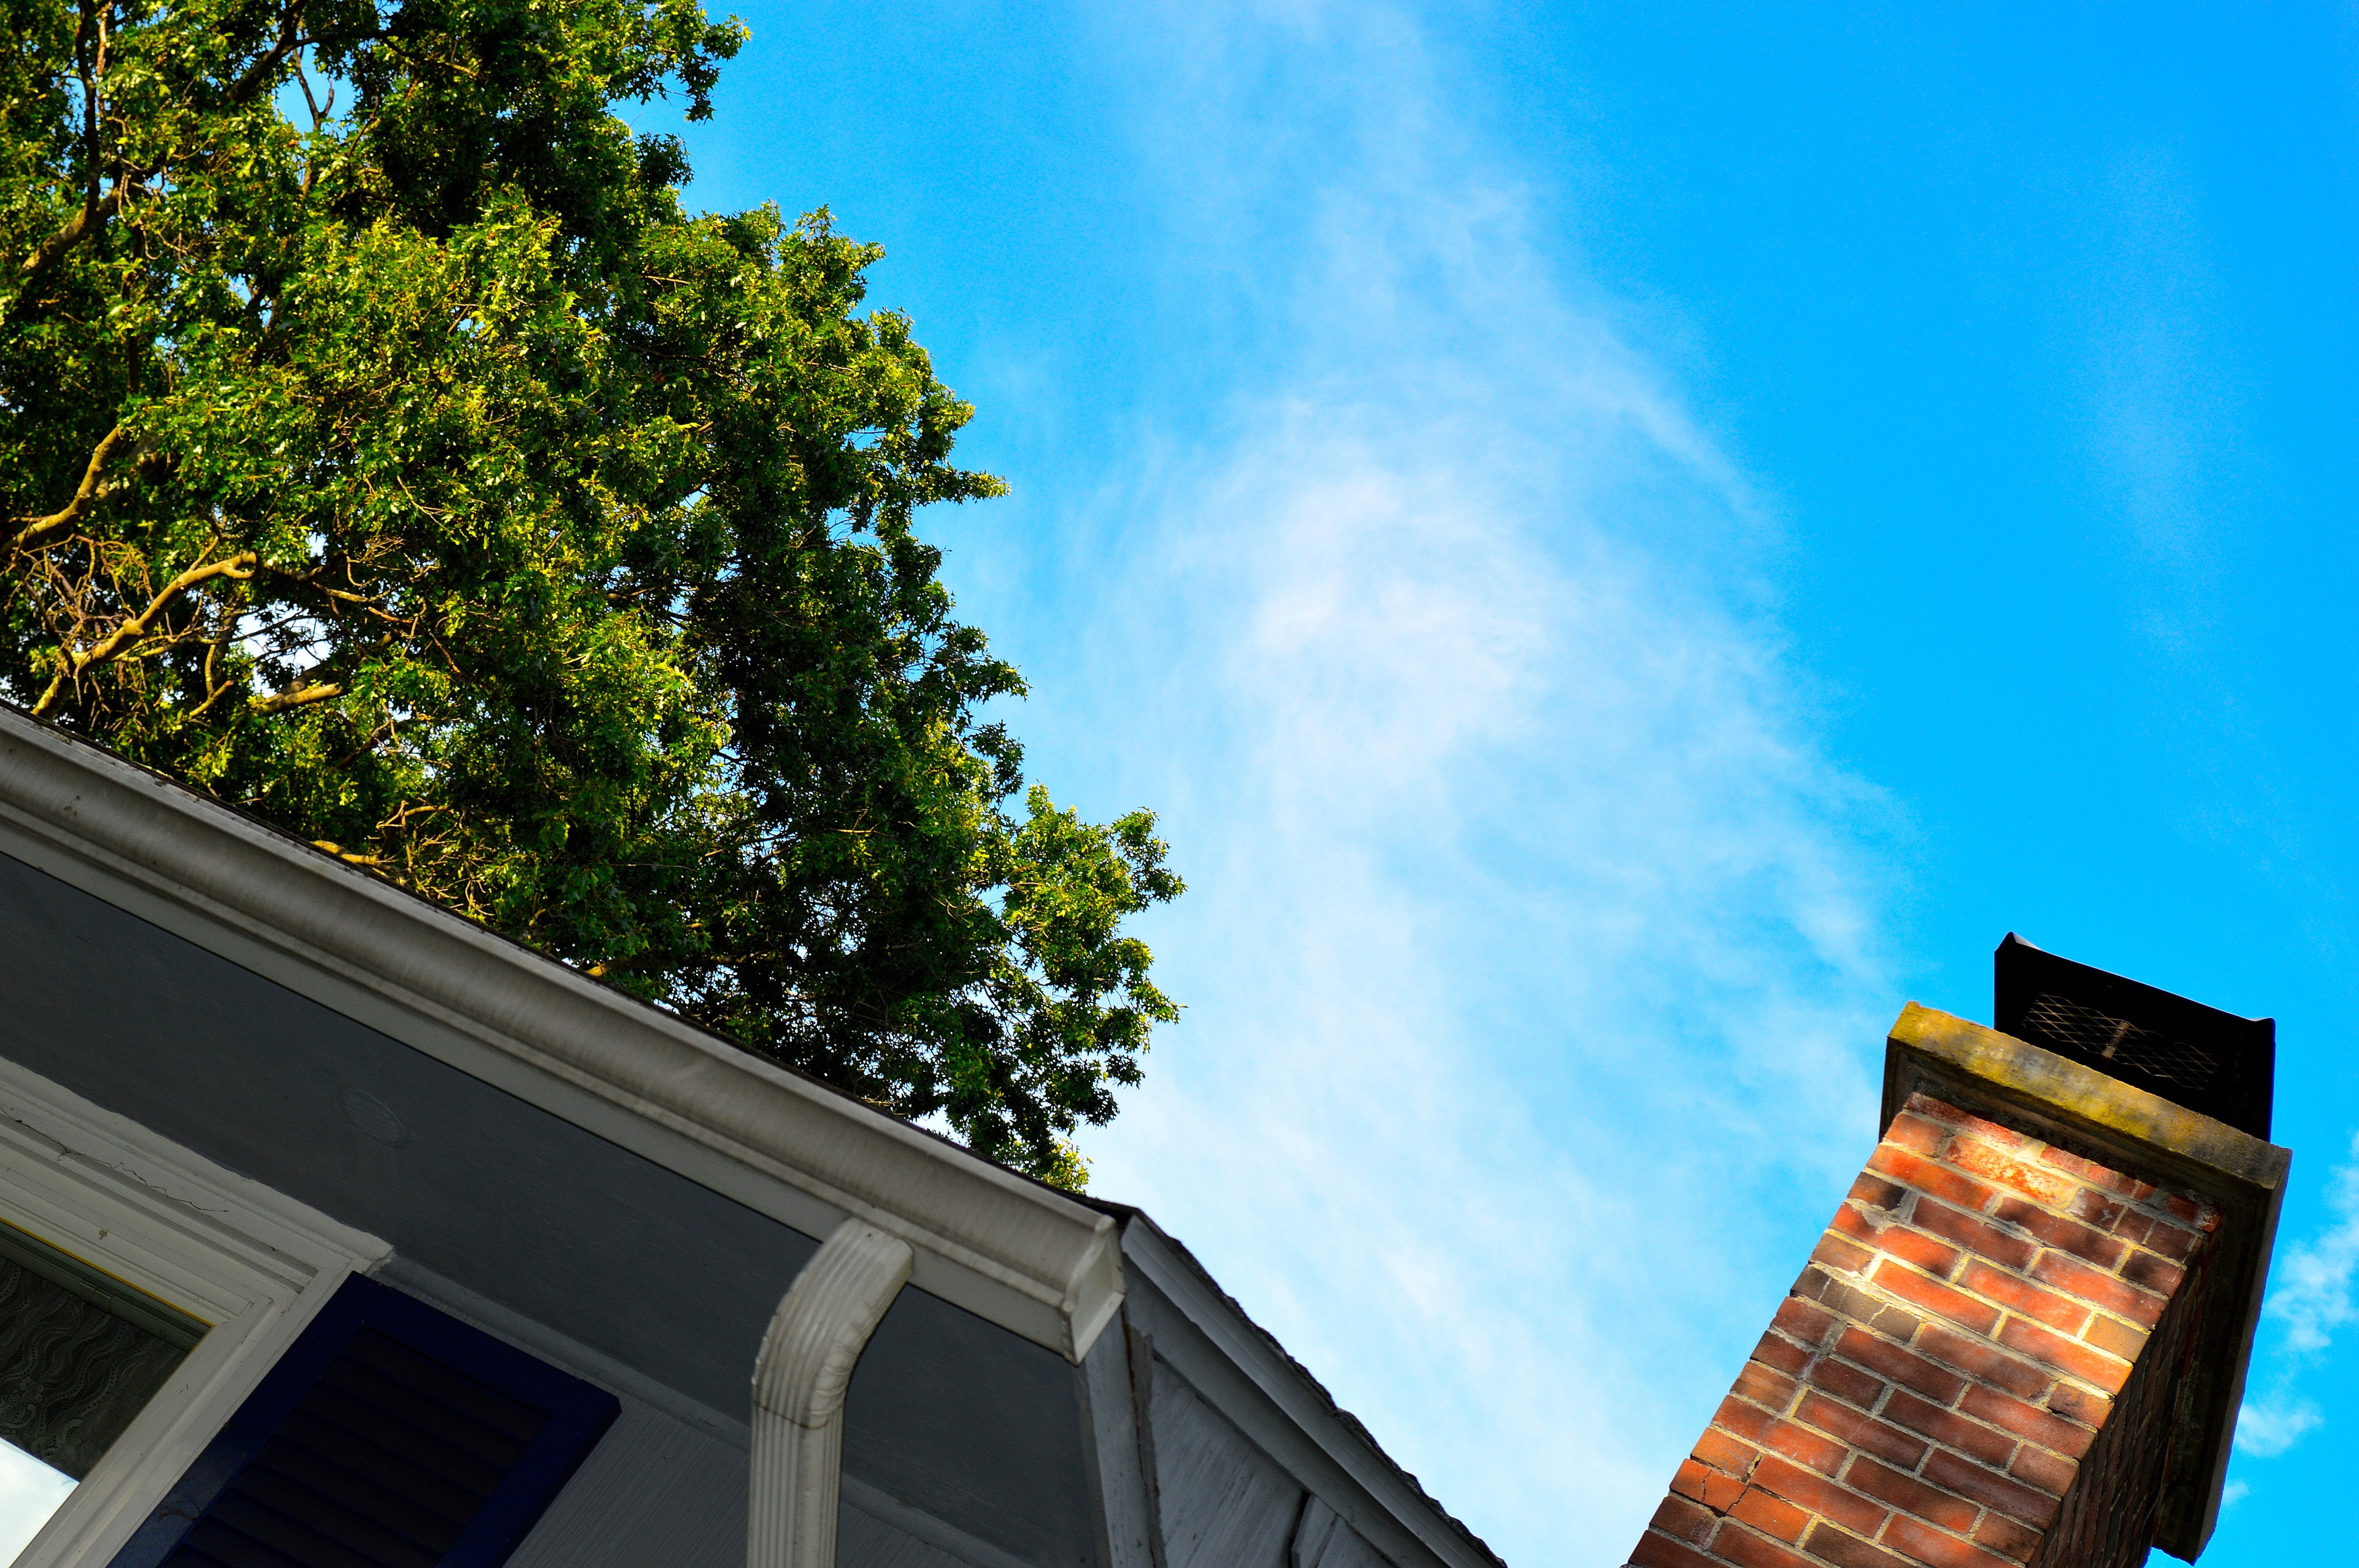
sky, house, sunlight, roof, home, blue sky, trees, up, tilt, tilt photography